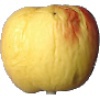
Label: red_yellow_apple